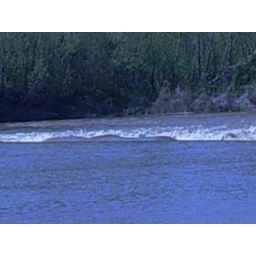
There's a tree in the water going over the bridge, I also have it on video, lol